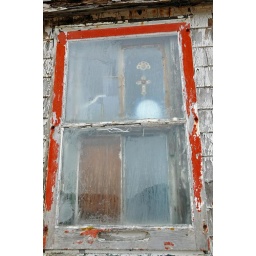
Crucifix in the window of an old house that seemed deserted. Lower Prospect, Nova Scotia, Canada